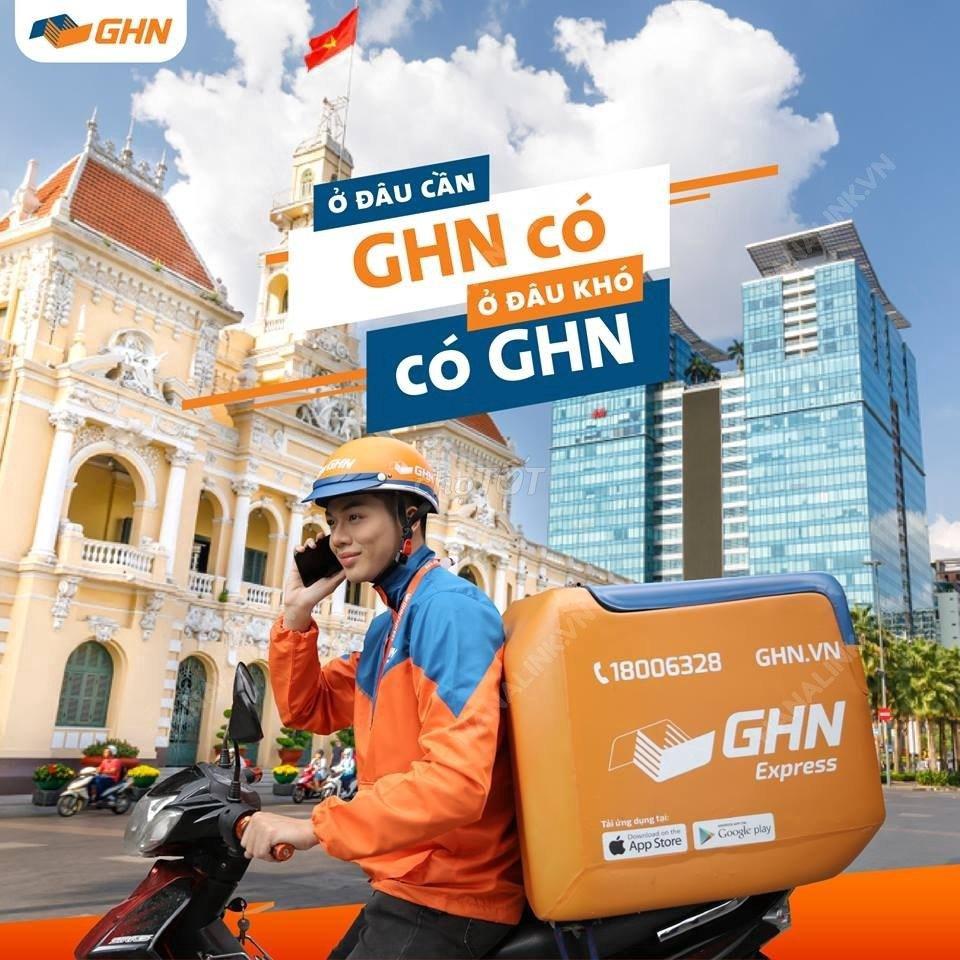
sau lưng nam thanh niên là một cái thùng màu cam